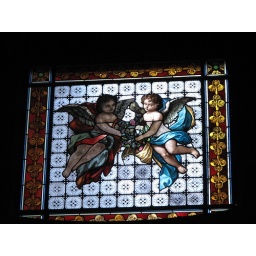
Stained glass window in the Chiesa del Gesu